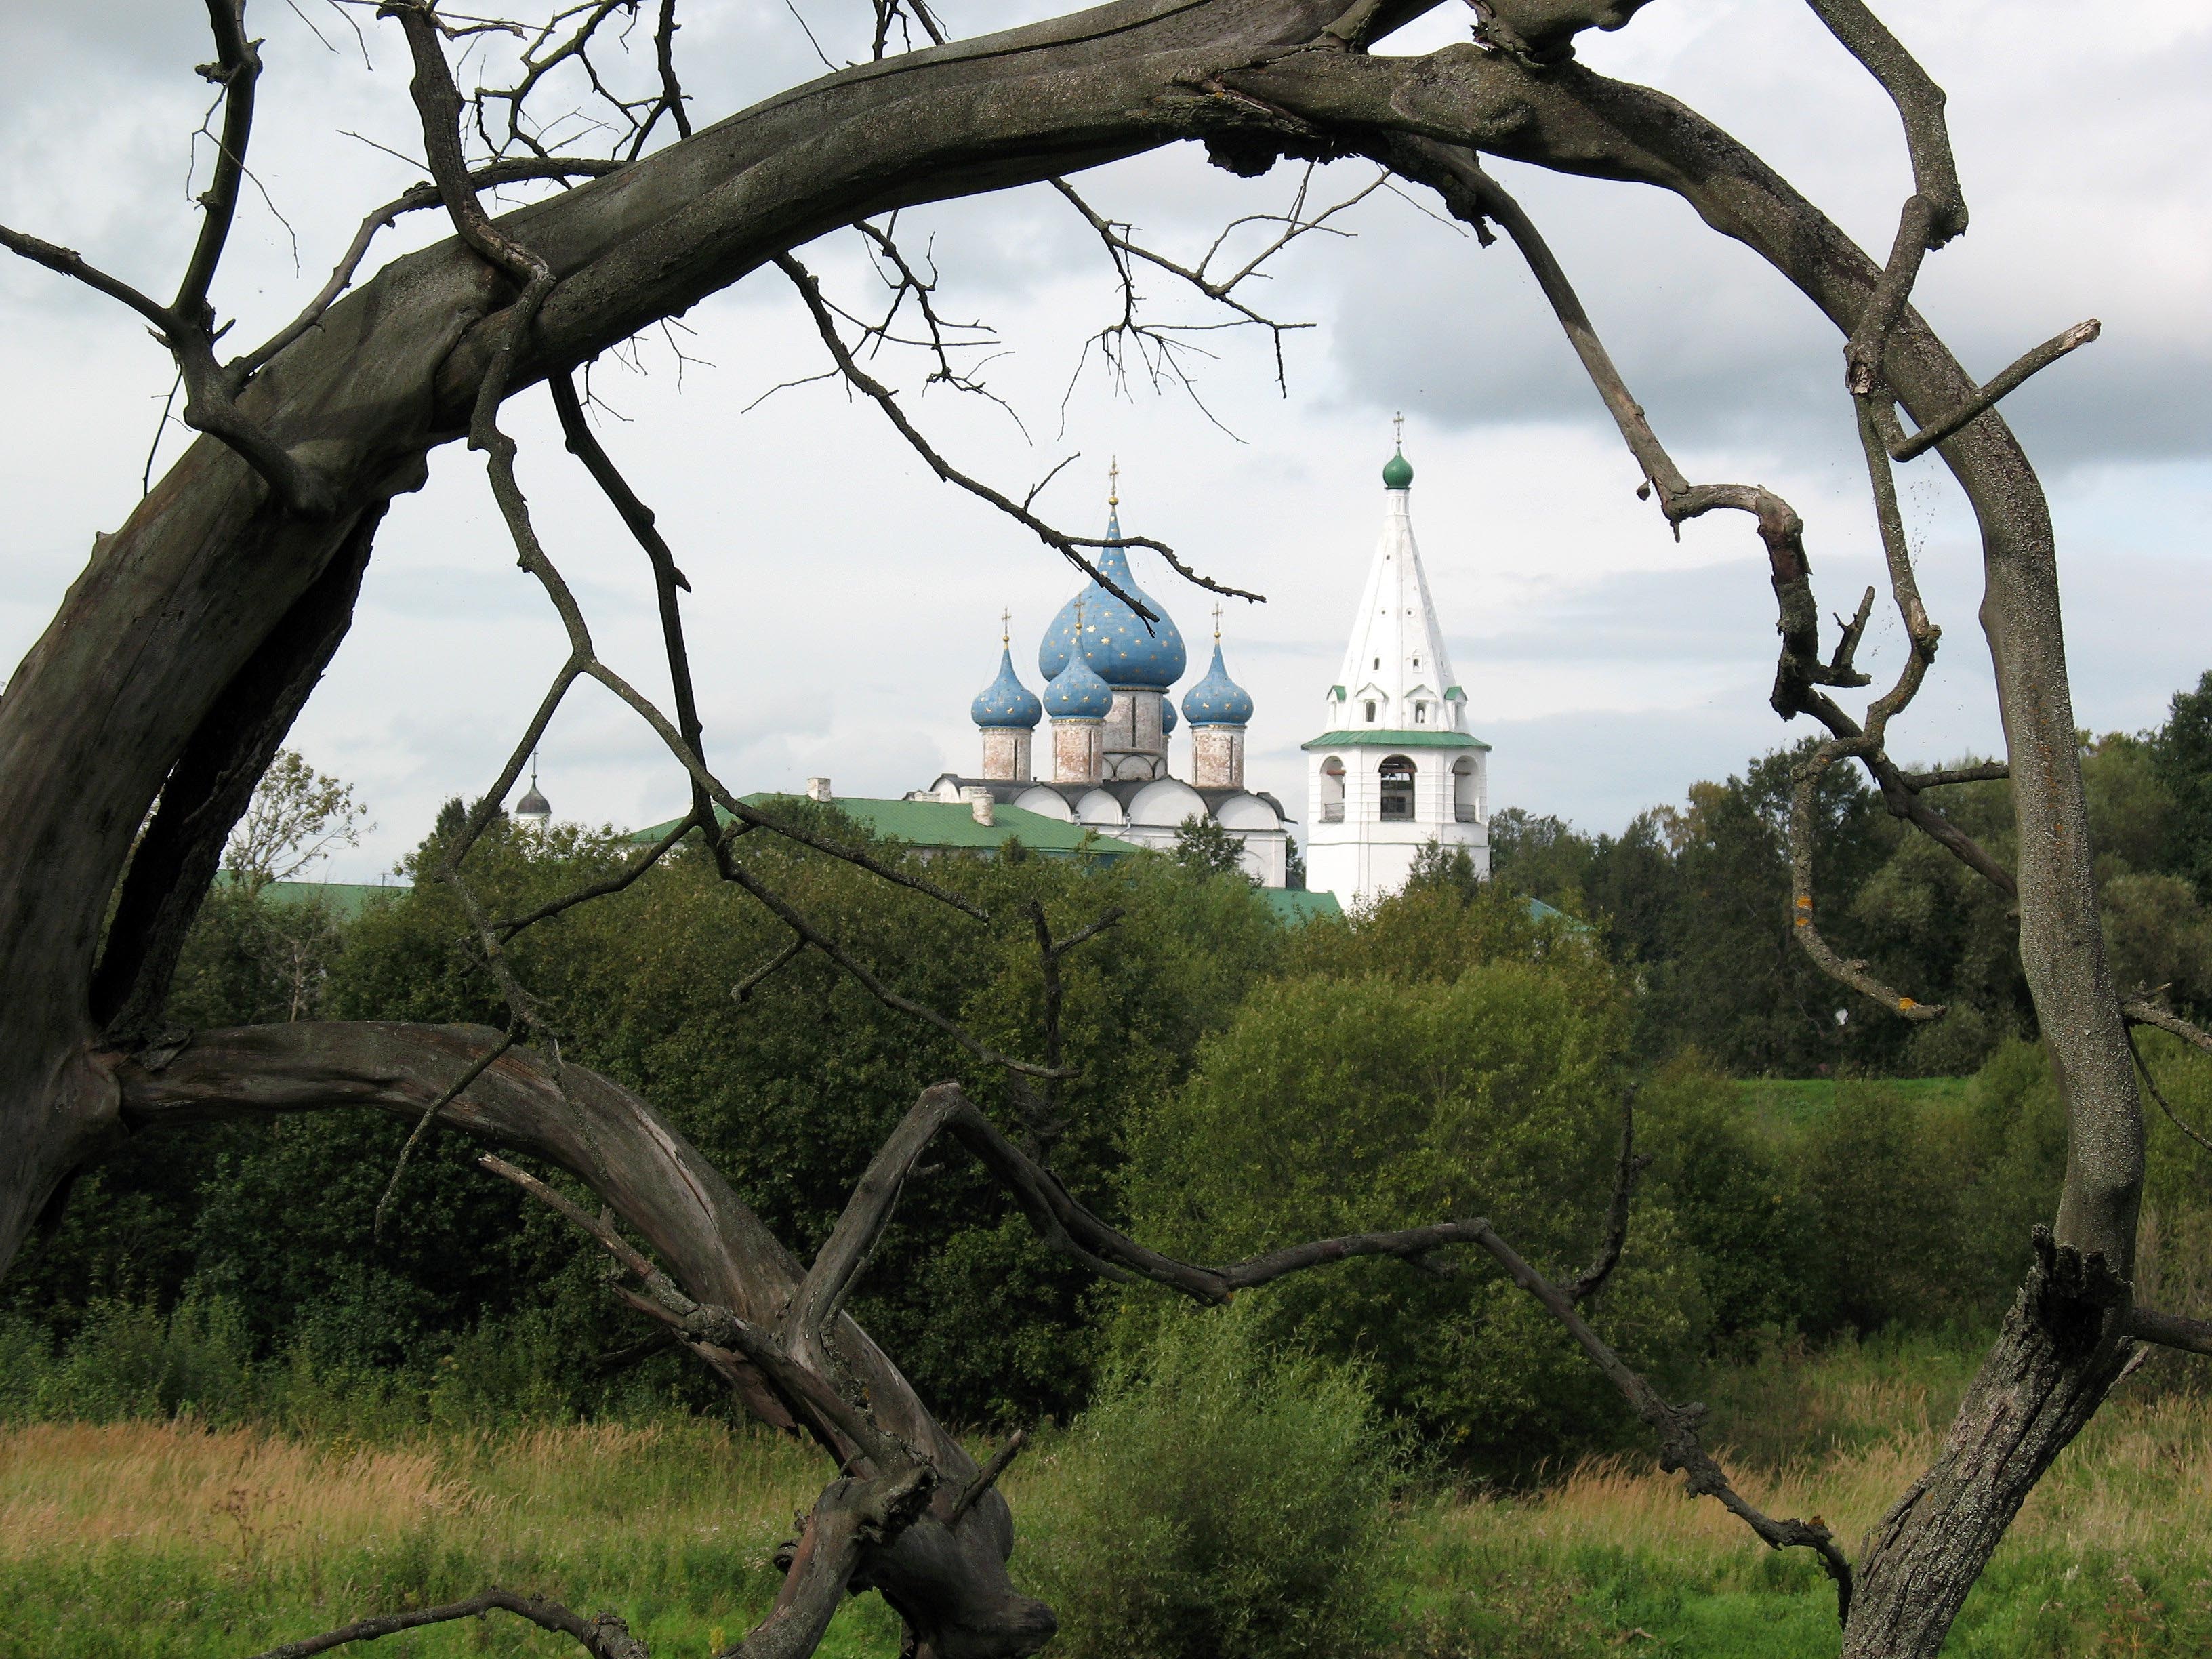
landscape, tree, branch, plant, flower, church, temple, russia, vera, suzdal, woody plant